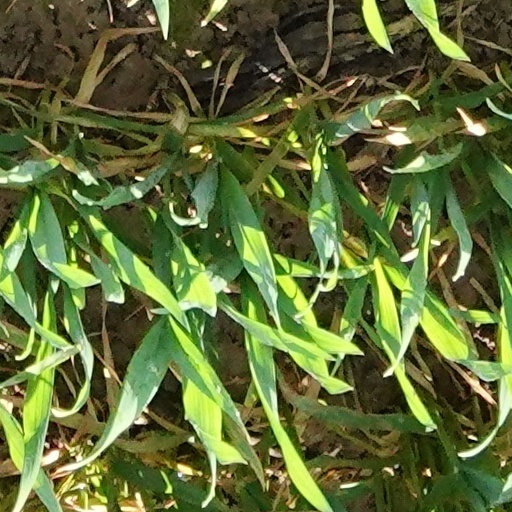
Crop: wheat